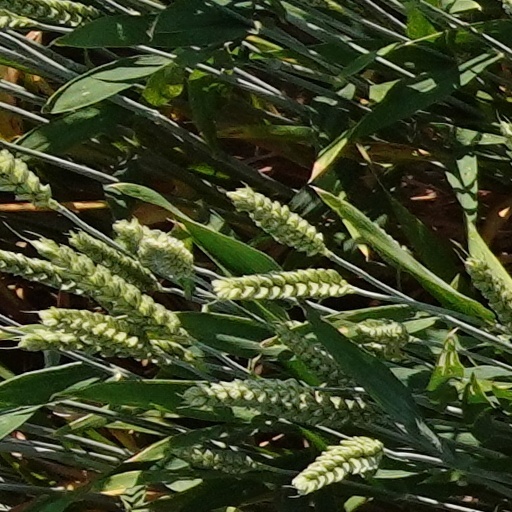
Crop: wheat